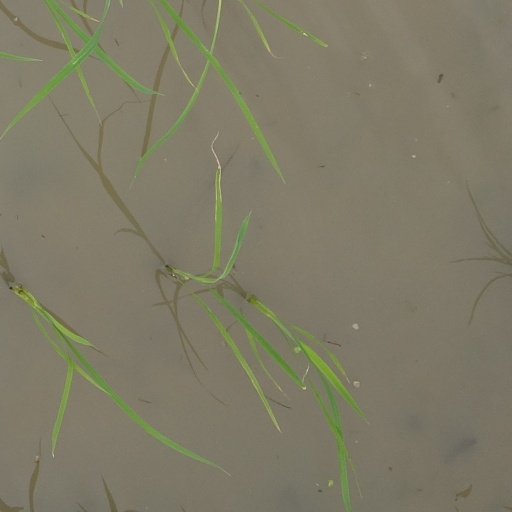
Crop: rice